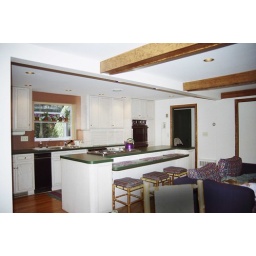
A two level island and garden window above the sink